George Tutoveanu

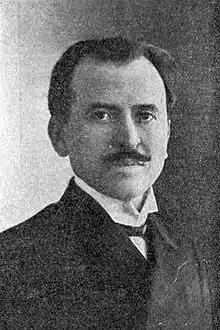
George Tutoveanu

George Tutoveanu (born Gheorghe Ionescu; 30 November 1872–18 August 1957) was a Romanian poet.